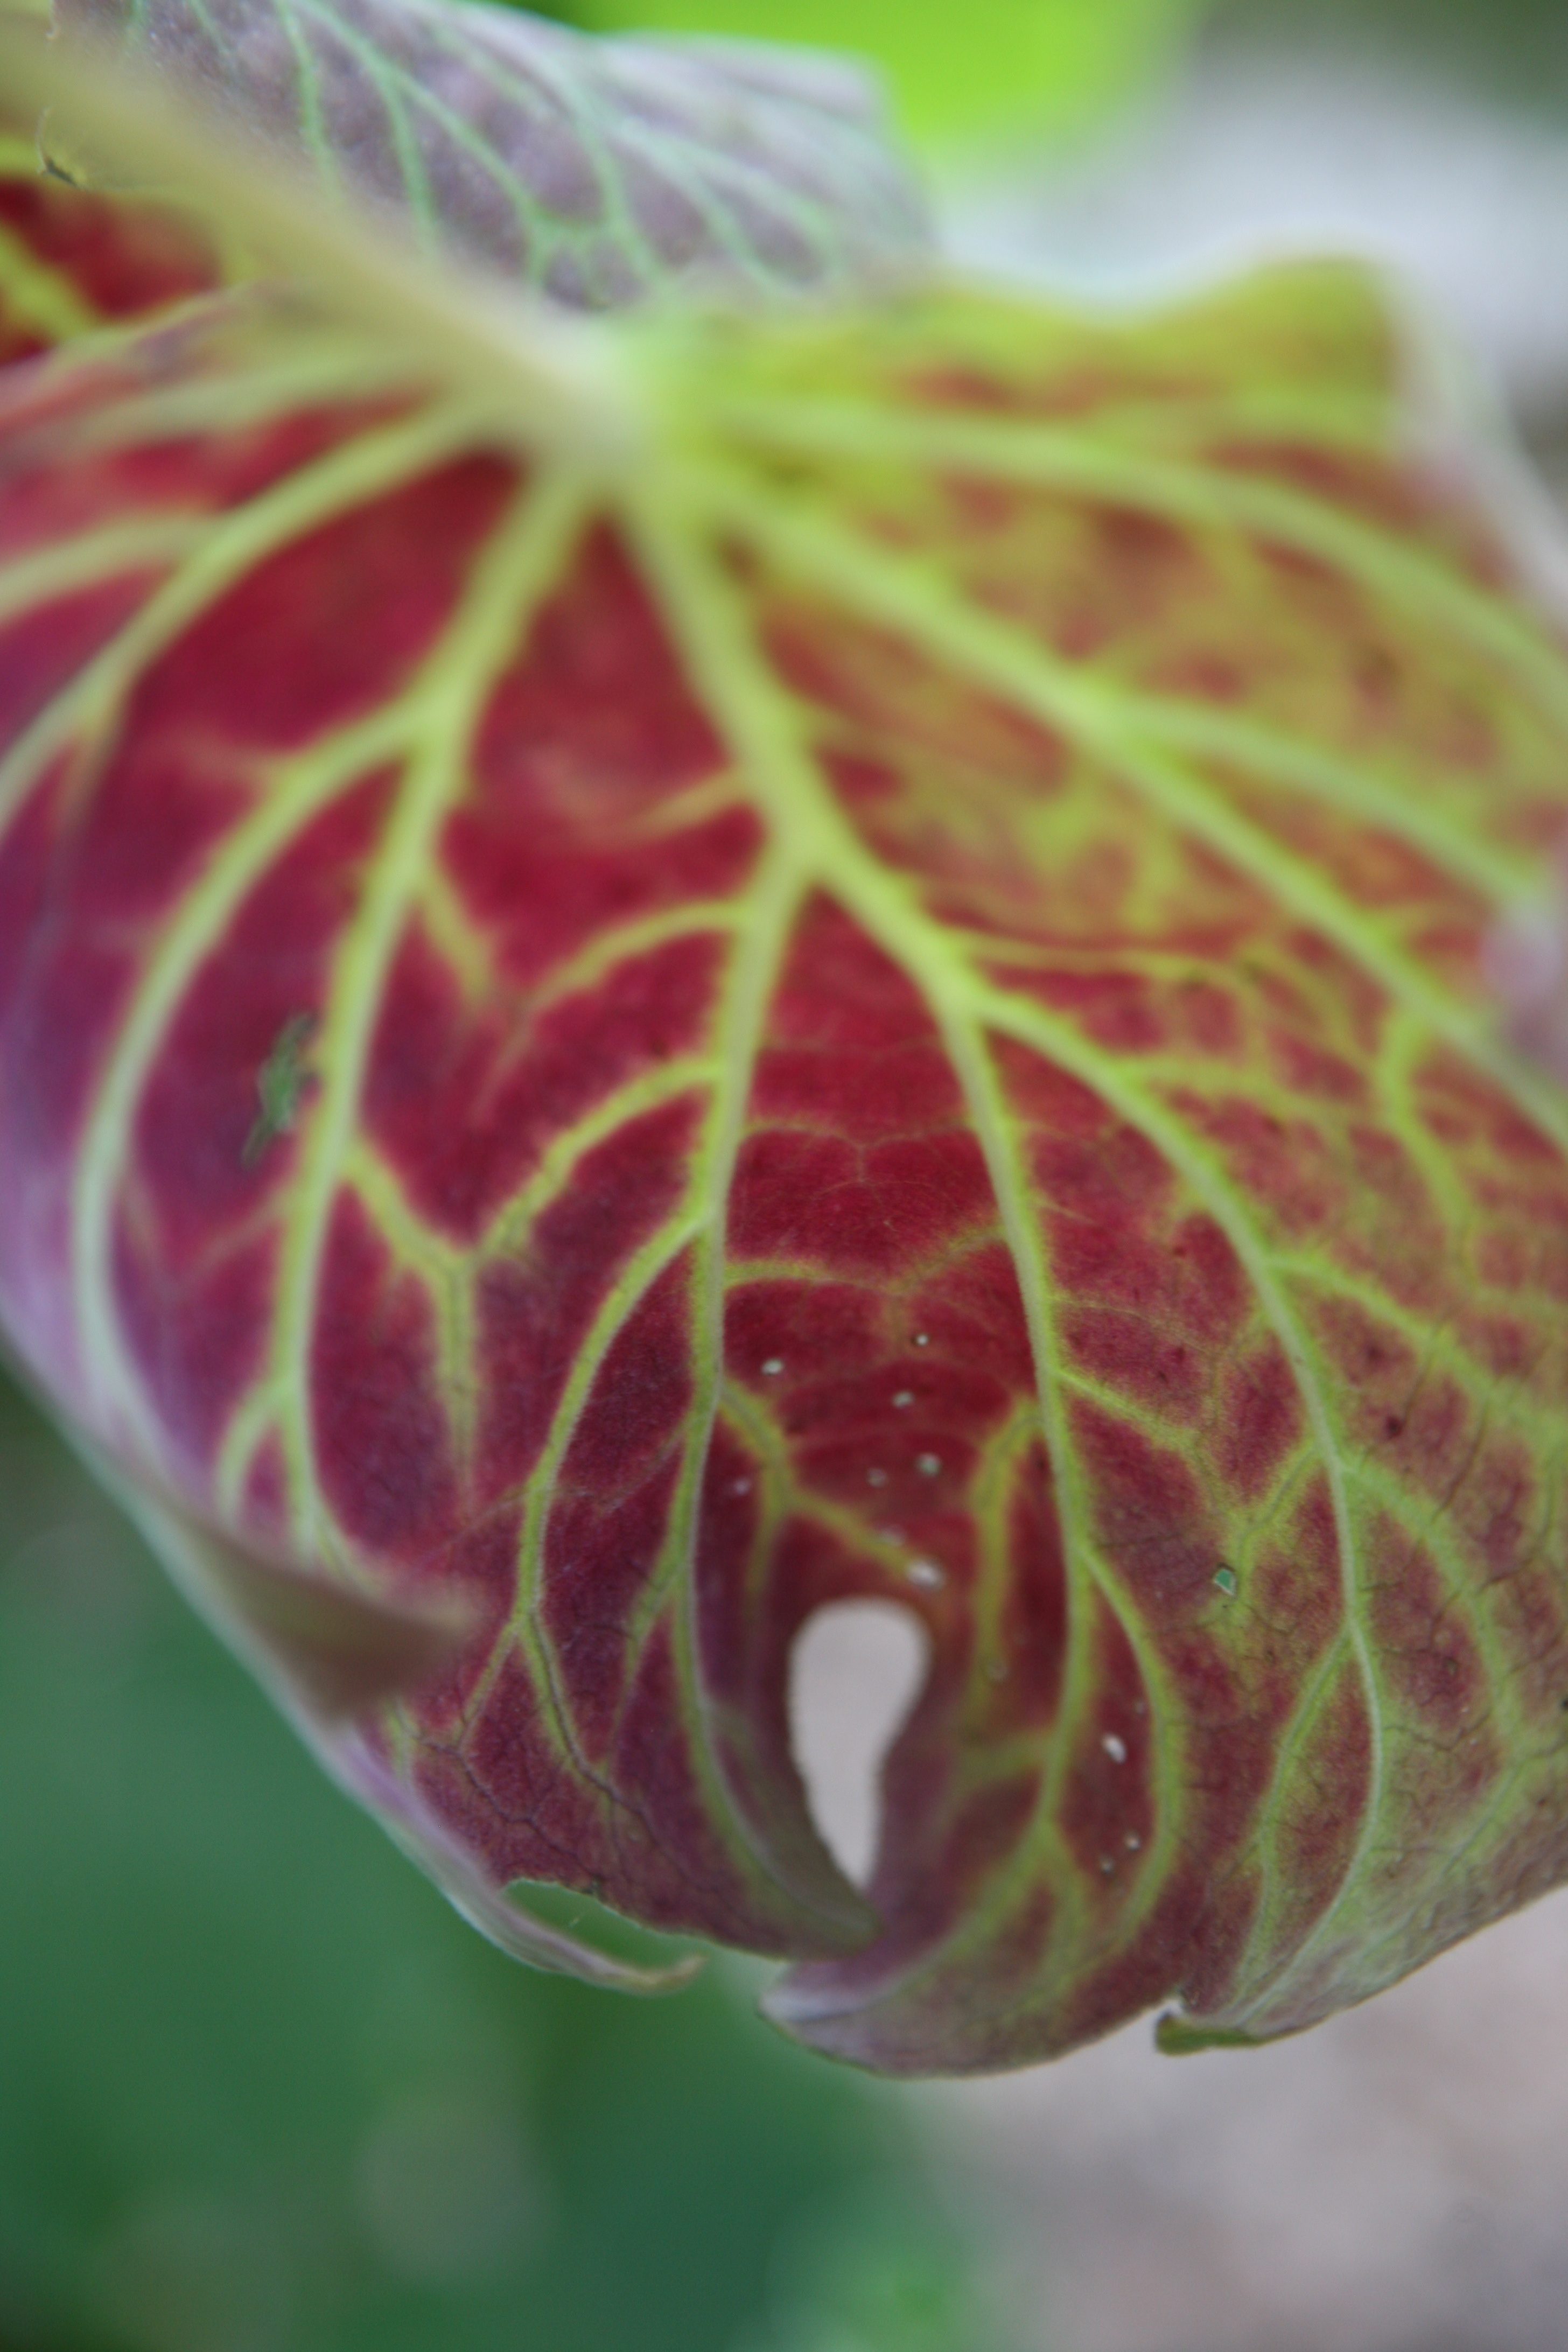
tree, plant, leaf, flower, petal, food, produce, vegetable, botany, garden, close up, spain, espagne, arbol, arbre, garten, valencia, jardin, botanica, espanha, botanique, baum, espana, spanien, spagna, spanje, espanya, valence, macro photography, flowering plant, land plant